Battle of the Nek

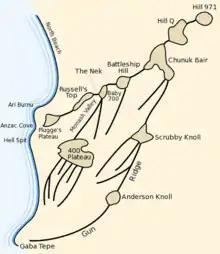
Anzac beachhead plateaus and ridges

The name given to the feature by Australian troops – the Nek – derives from the Afrikaans word for "mountain pass" and according to Glenn Wahlert was "likely coined by veterans of the South African war". The Turkish name for the Nek was Cesarettepe. It was well suited to defence, with no vegetation, and providing the defenders good observation and fields of fire along a narrow frontage. The ground was bare and covered in pot-holes, and on a slight slope. The difficult nature of the terrain had been highlighted earlier in the campaign, initially when a battalion of the Turkish 57th Regiment had suffered heavy casualties during a failed counter-attack in April. After the 19 May Ottoman counter-attack, Major-General Alexander Godley had ordered an attack by the New Zealand Mounted Rifles Brigade across the Nek, but Brigadier General Andrew Russell (after whom Russell's Top was named) had convinced him to abandon this over concerns of the commanders of both the Wellington and Auckland Mounted Rifles Regiments. Another unsuccessful attack resulting in heavy casualties had been made by the Turkish 18th Regiment across the Nek on the night of 30 June. Despite these incidents, the challenges of attacking the Nek were not fully appreciated by Allied commanders when formulating the plan for the August Offensive.